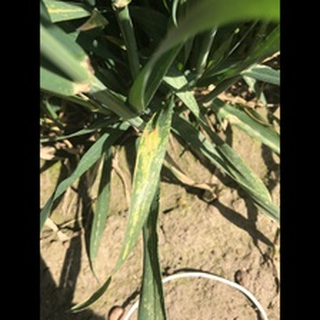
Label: wheat_septoria